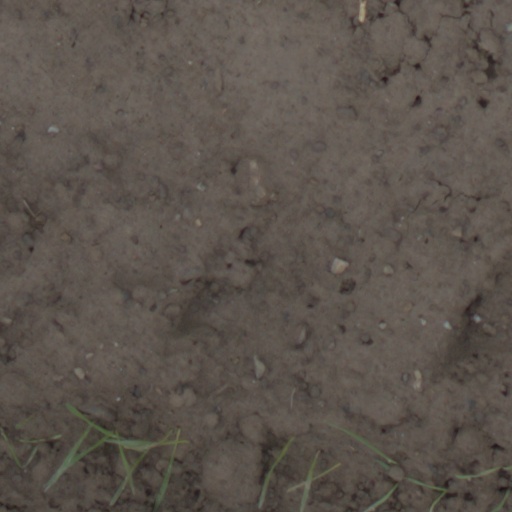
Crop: wheat